Cyprus–Germany relations

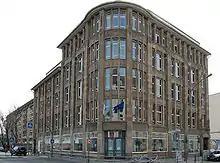
Embassy of Cyprus in Berlin

The Federal Republic of Germany established diplomatic relations with the young Republic of Cyprus on 20 August 1960, the fifth country to do so. Cyprus had gained independence on 16 August 1960. Cyprus' accession to the European Union on 1 May 2004 gave relations between the two countries a new dimension. Highlight of the period were the several bilateral Agreements signed and the visits paid in Bonn by Makarios and Kucuk. Germany was satisfied with the development of the relations, although at the same time concerned about the influence of the "East" influences on Cyprus.